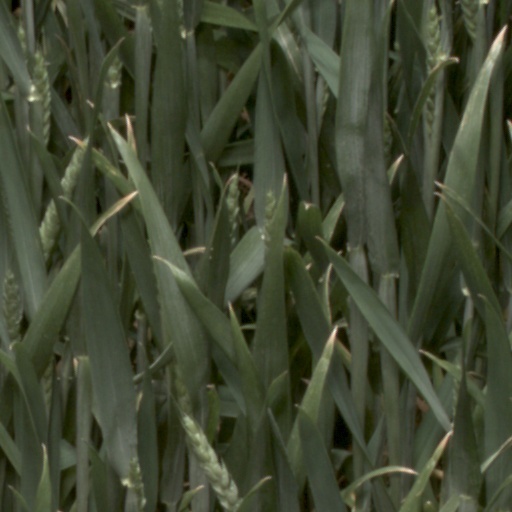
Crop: wheat